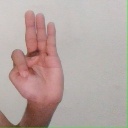
अक्षर: भ